Battle of Manila Bay

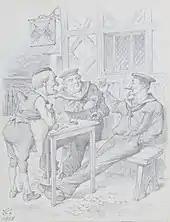
Original pencil drawing for a "Punch magazine" cartoon, "Mr Punch and Britannia toasting the USA after their defeat of Spain at the Battle of Manila Bay" (1898), by John Tenniel

A Spanish attempt to attack Dewey with the naval task force known as Camara's Flying Relief Column came to naught, and the naval war in the Philippines devolved into a series of torpedo boat hit-and-run attacks for the rest of the campaign. While the Spanish scored several hits, there were no American fatalities directly attributable to Spanish gunfire.